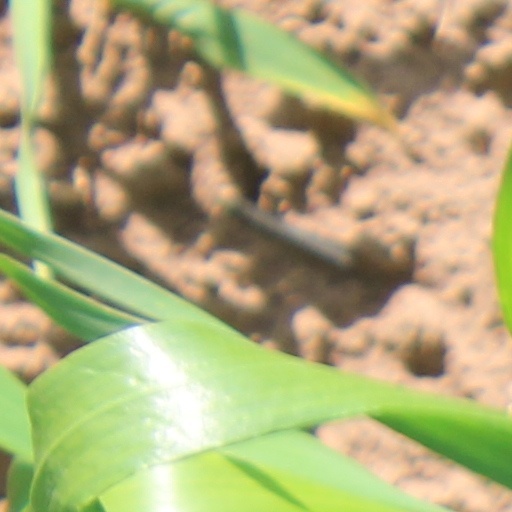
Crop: wheat